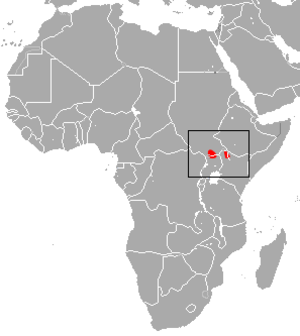
Le Taphien de Hamilton est une espèce de chauve-souris de la famille des Emballonuridae.